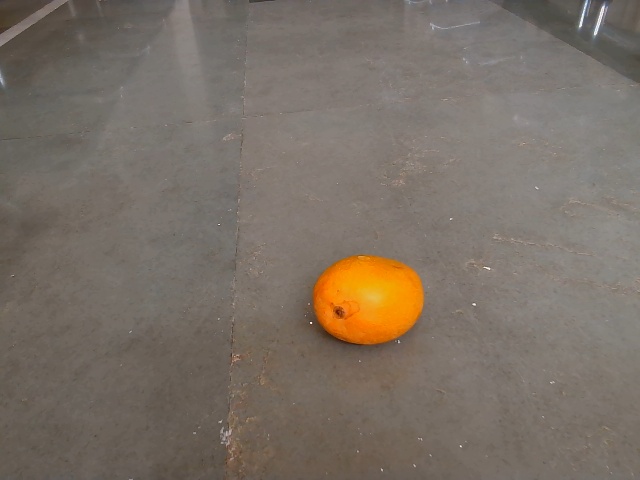
Label: Ripe_Mango